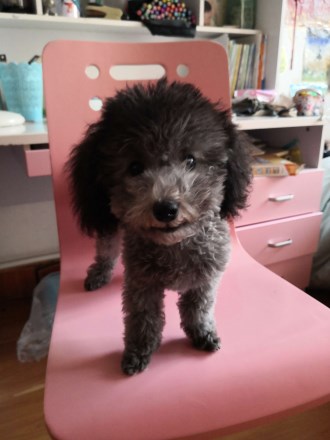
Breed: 7449-n000128-teddy